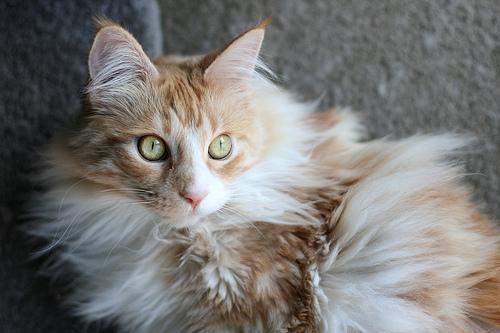
Maine Coon